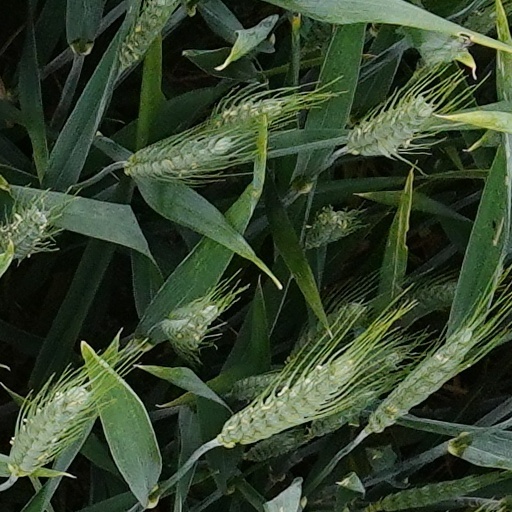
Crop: wheat